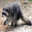
Label: raccoon